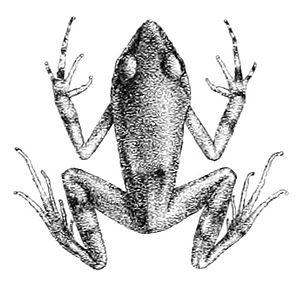
Arthroleptis macrodactylus = Arthroleptis poecilonotus
Arthroleptis poecilonotus est une espèce d'amphibiens de la famille des Arthroleptidae.